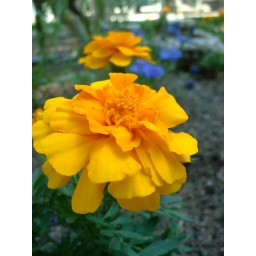
Marigolds in my Dad's flower bed. Marigolds are his favorite. The blue in the background are cornflowers.